The Forbidden Path

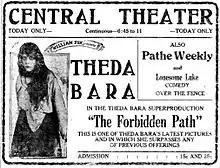
Newspaper advertisement.

The Forbidden Path is a 1918 American silent drama film directed by J. Gordon Edwards and starring Theda Bara. The film is now considered lost.